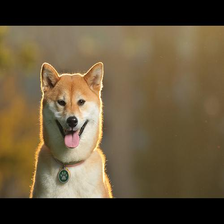
Species: dog
Breed: shiba inu